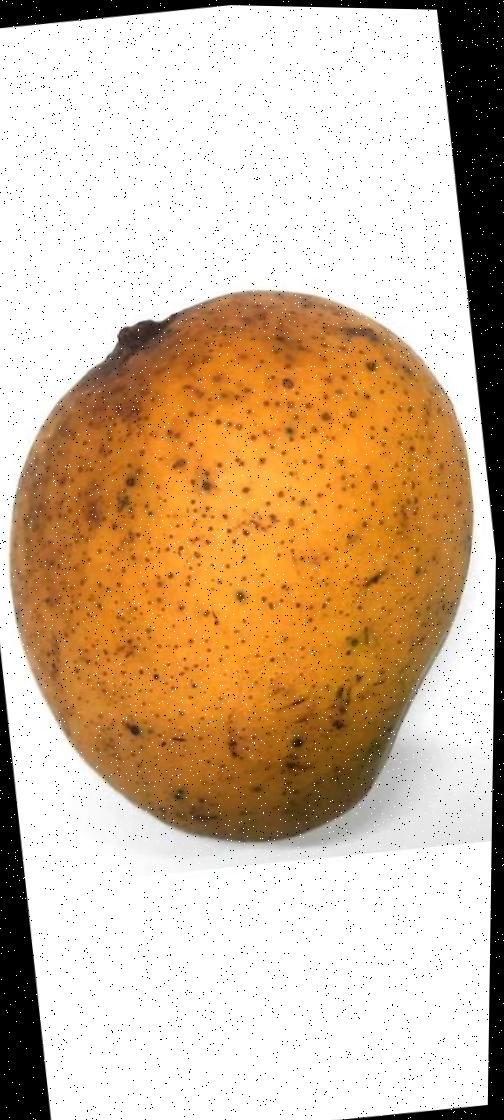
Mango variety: Himsagor